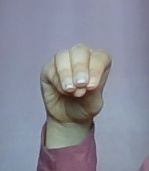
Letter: ha